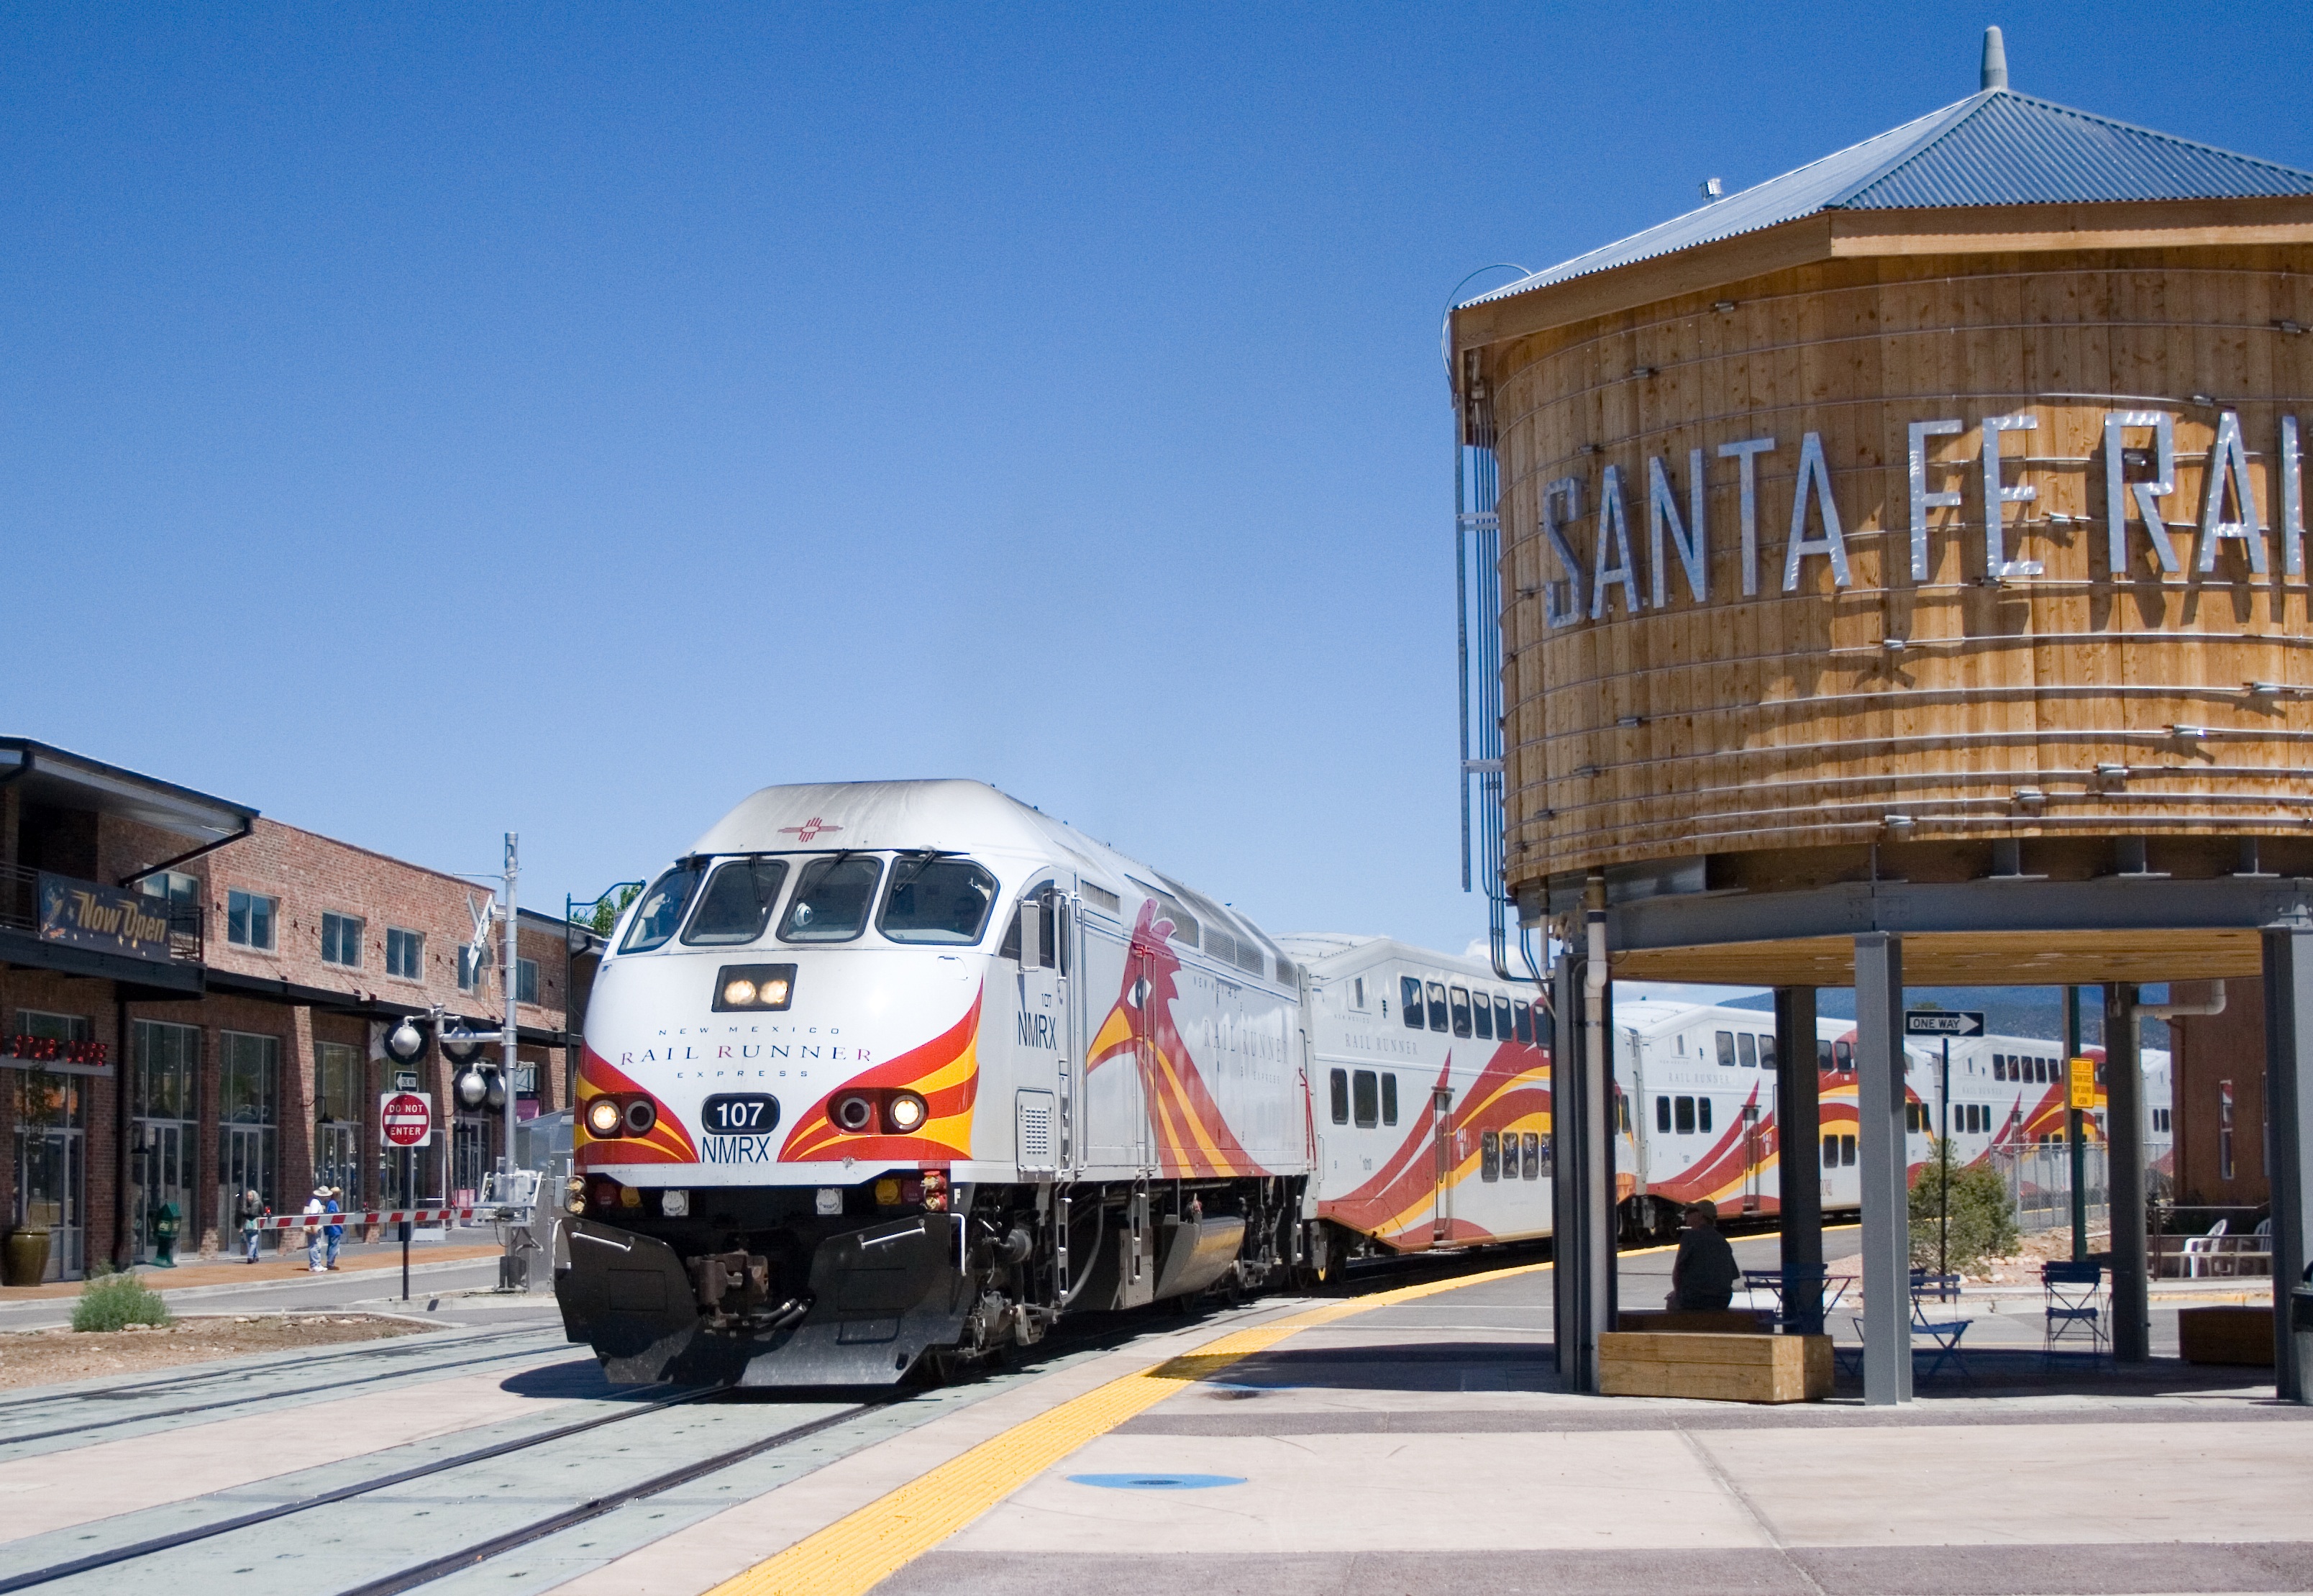
railroad, train, travel, transport, vehicle, train station, tourism, public transport, new mexico, locomotive, southwest, passenger, rail transport, santa fe, land vehicle, residential area, rolling stock, metropolitan area, railroad car